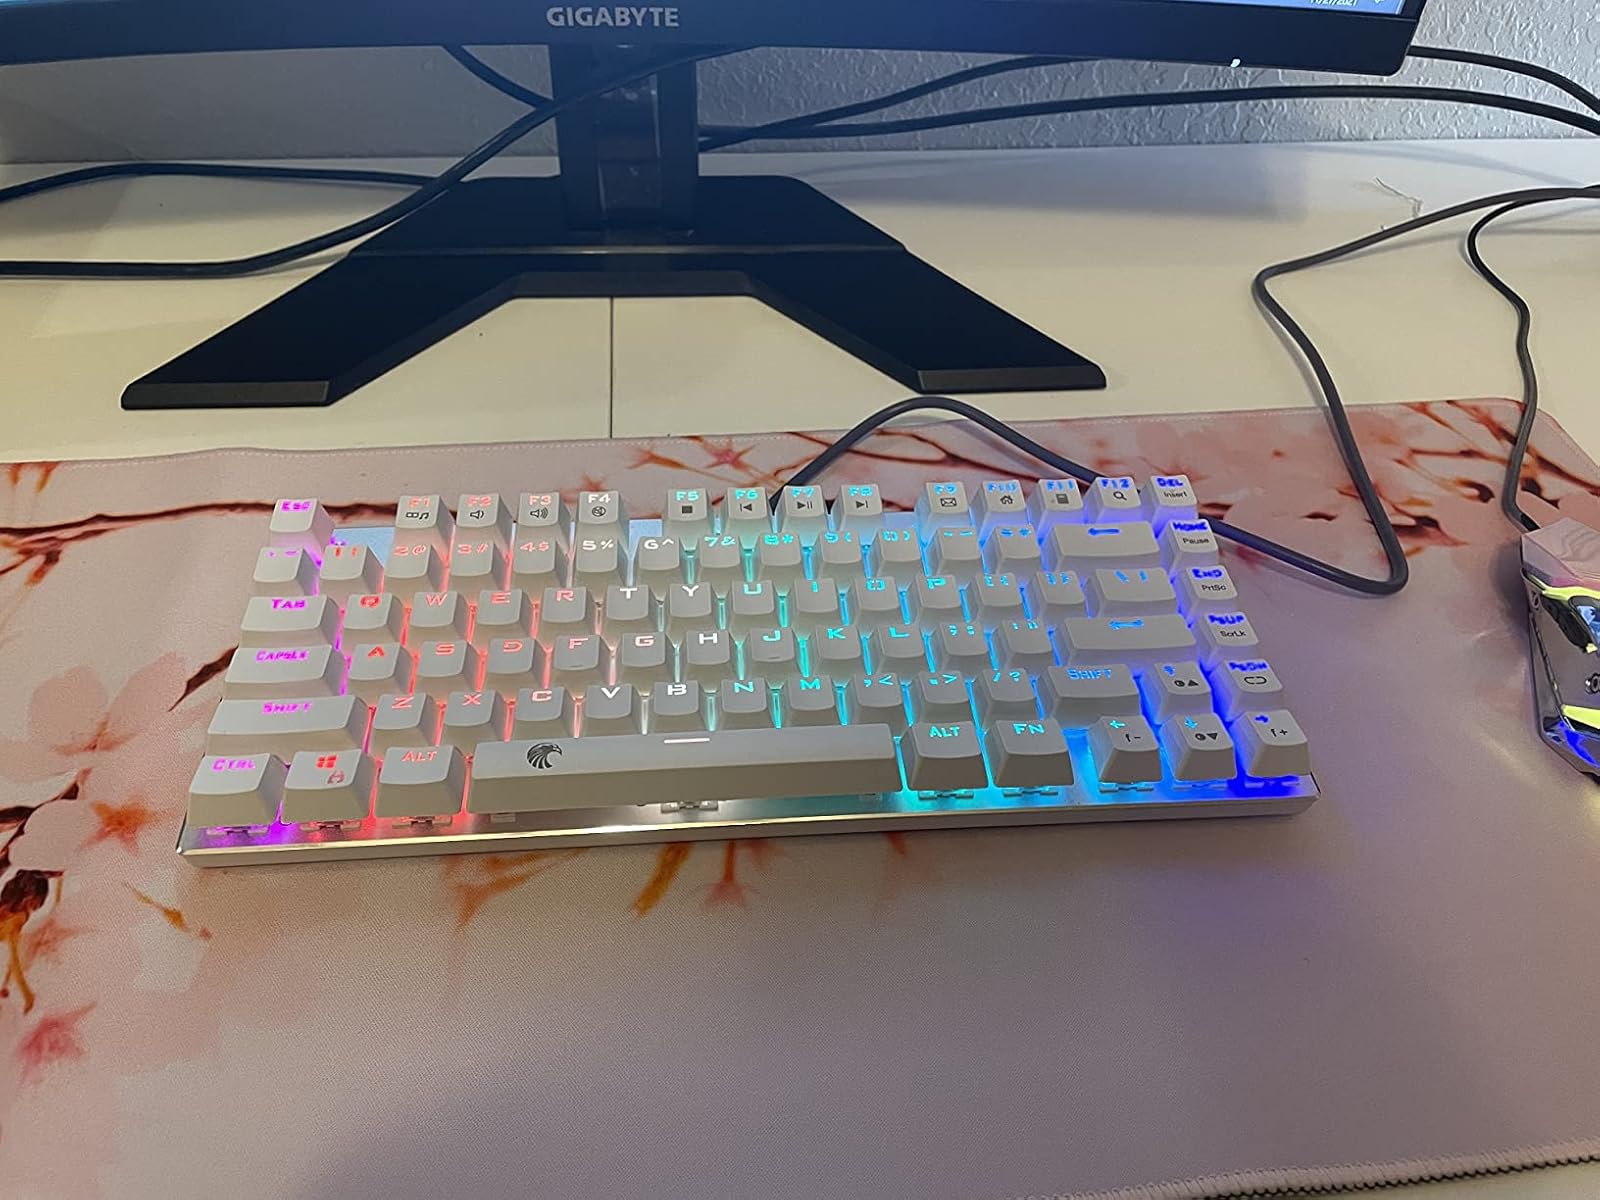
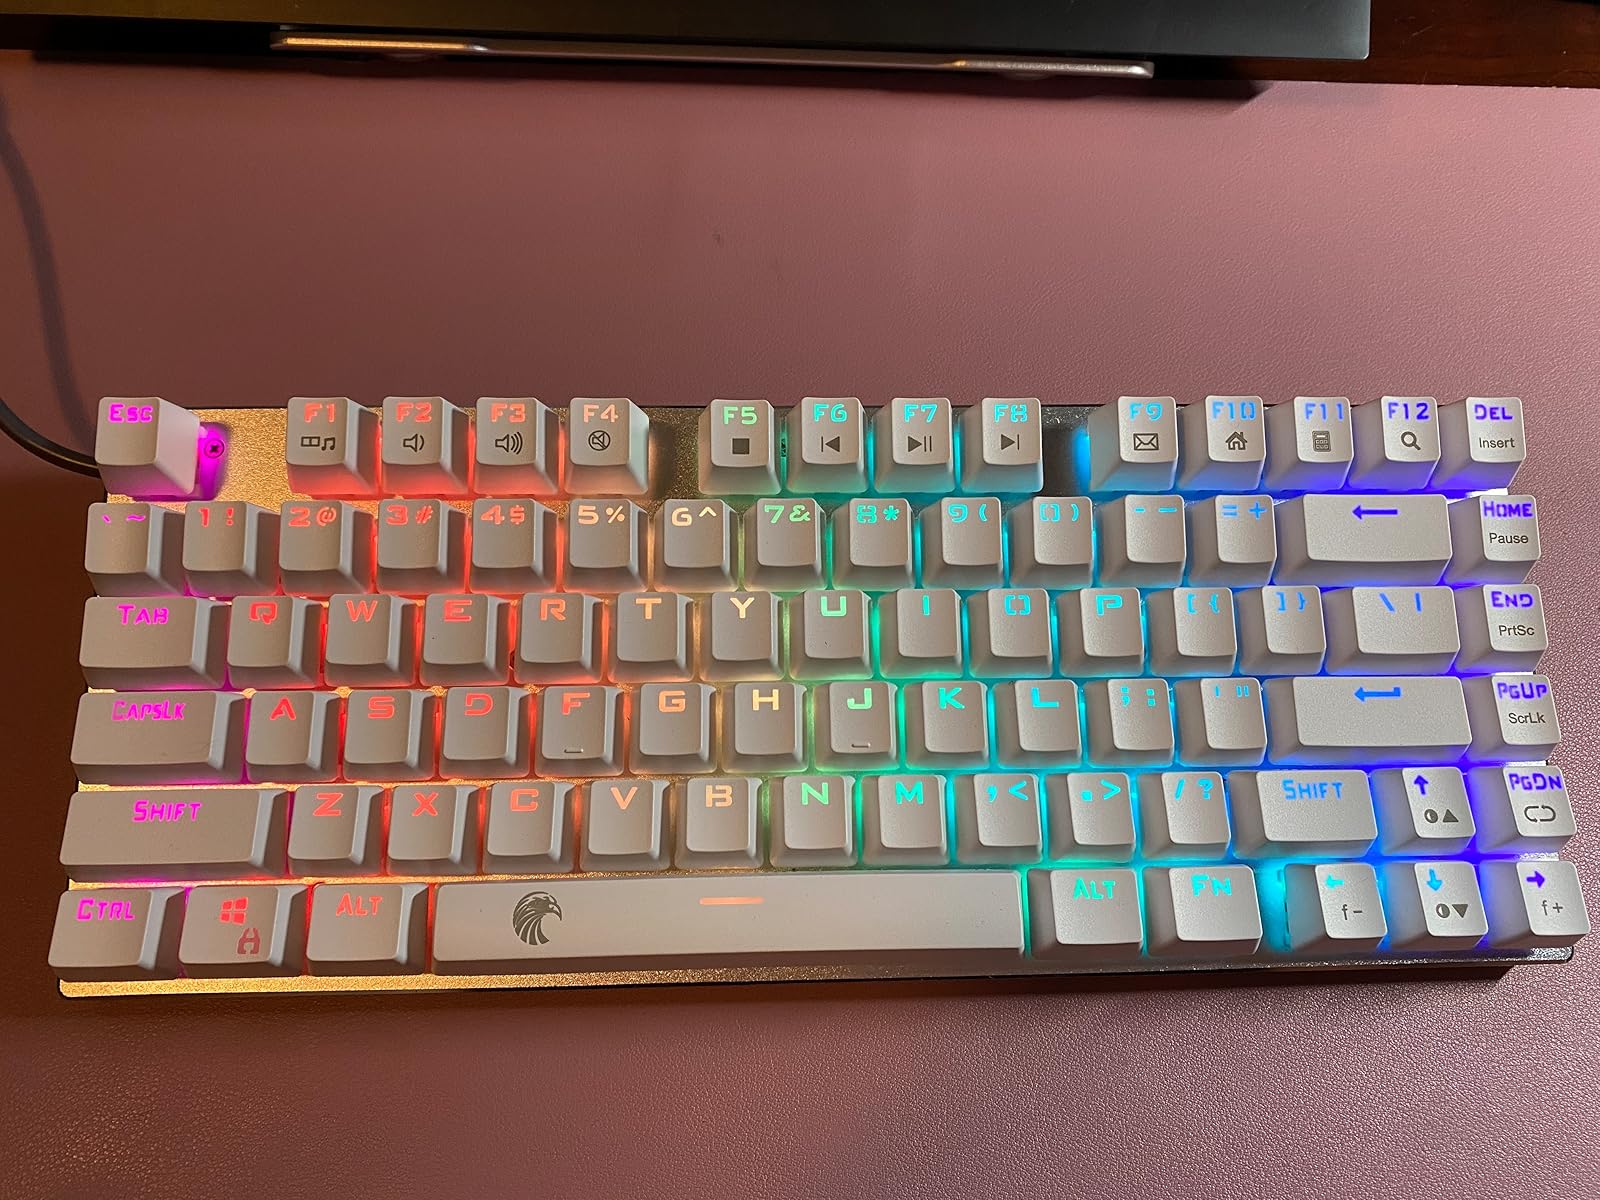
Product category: keyboard
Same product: yes